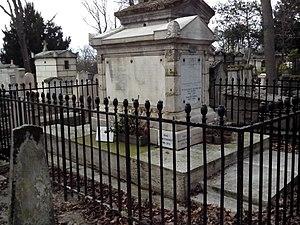
Jean Michel Rollin Roth Le Gentil est un réalisateur français, producteur et scénariste, également écrivain et directeur de collections, l'un des rares cinéastes français à s'être illustrés essentiellement dans le fantastique. Son œuvre traite surtout de la figure du vampire et se distingue par un rythme souvent lent et éthéré, ainsi que par un érotisme diffus.